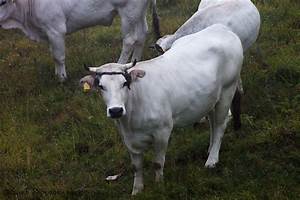
Label: cow